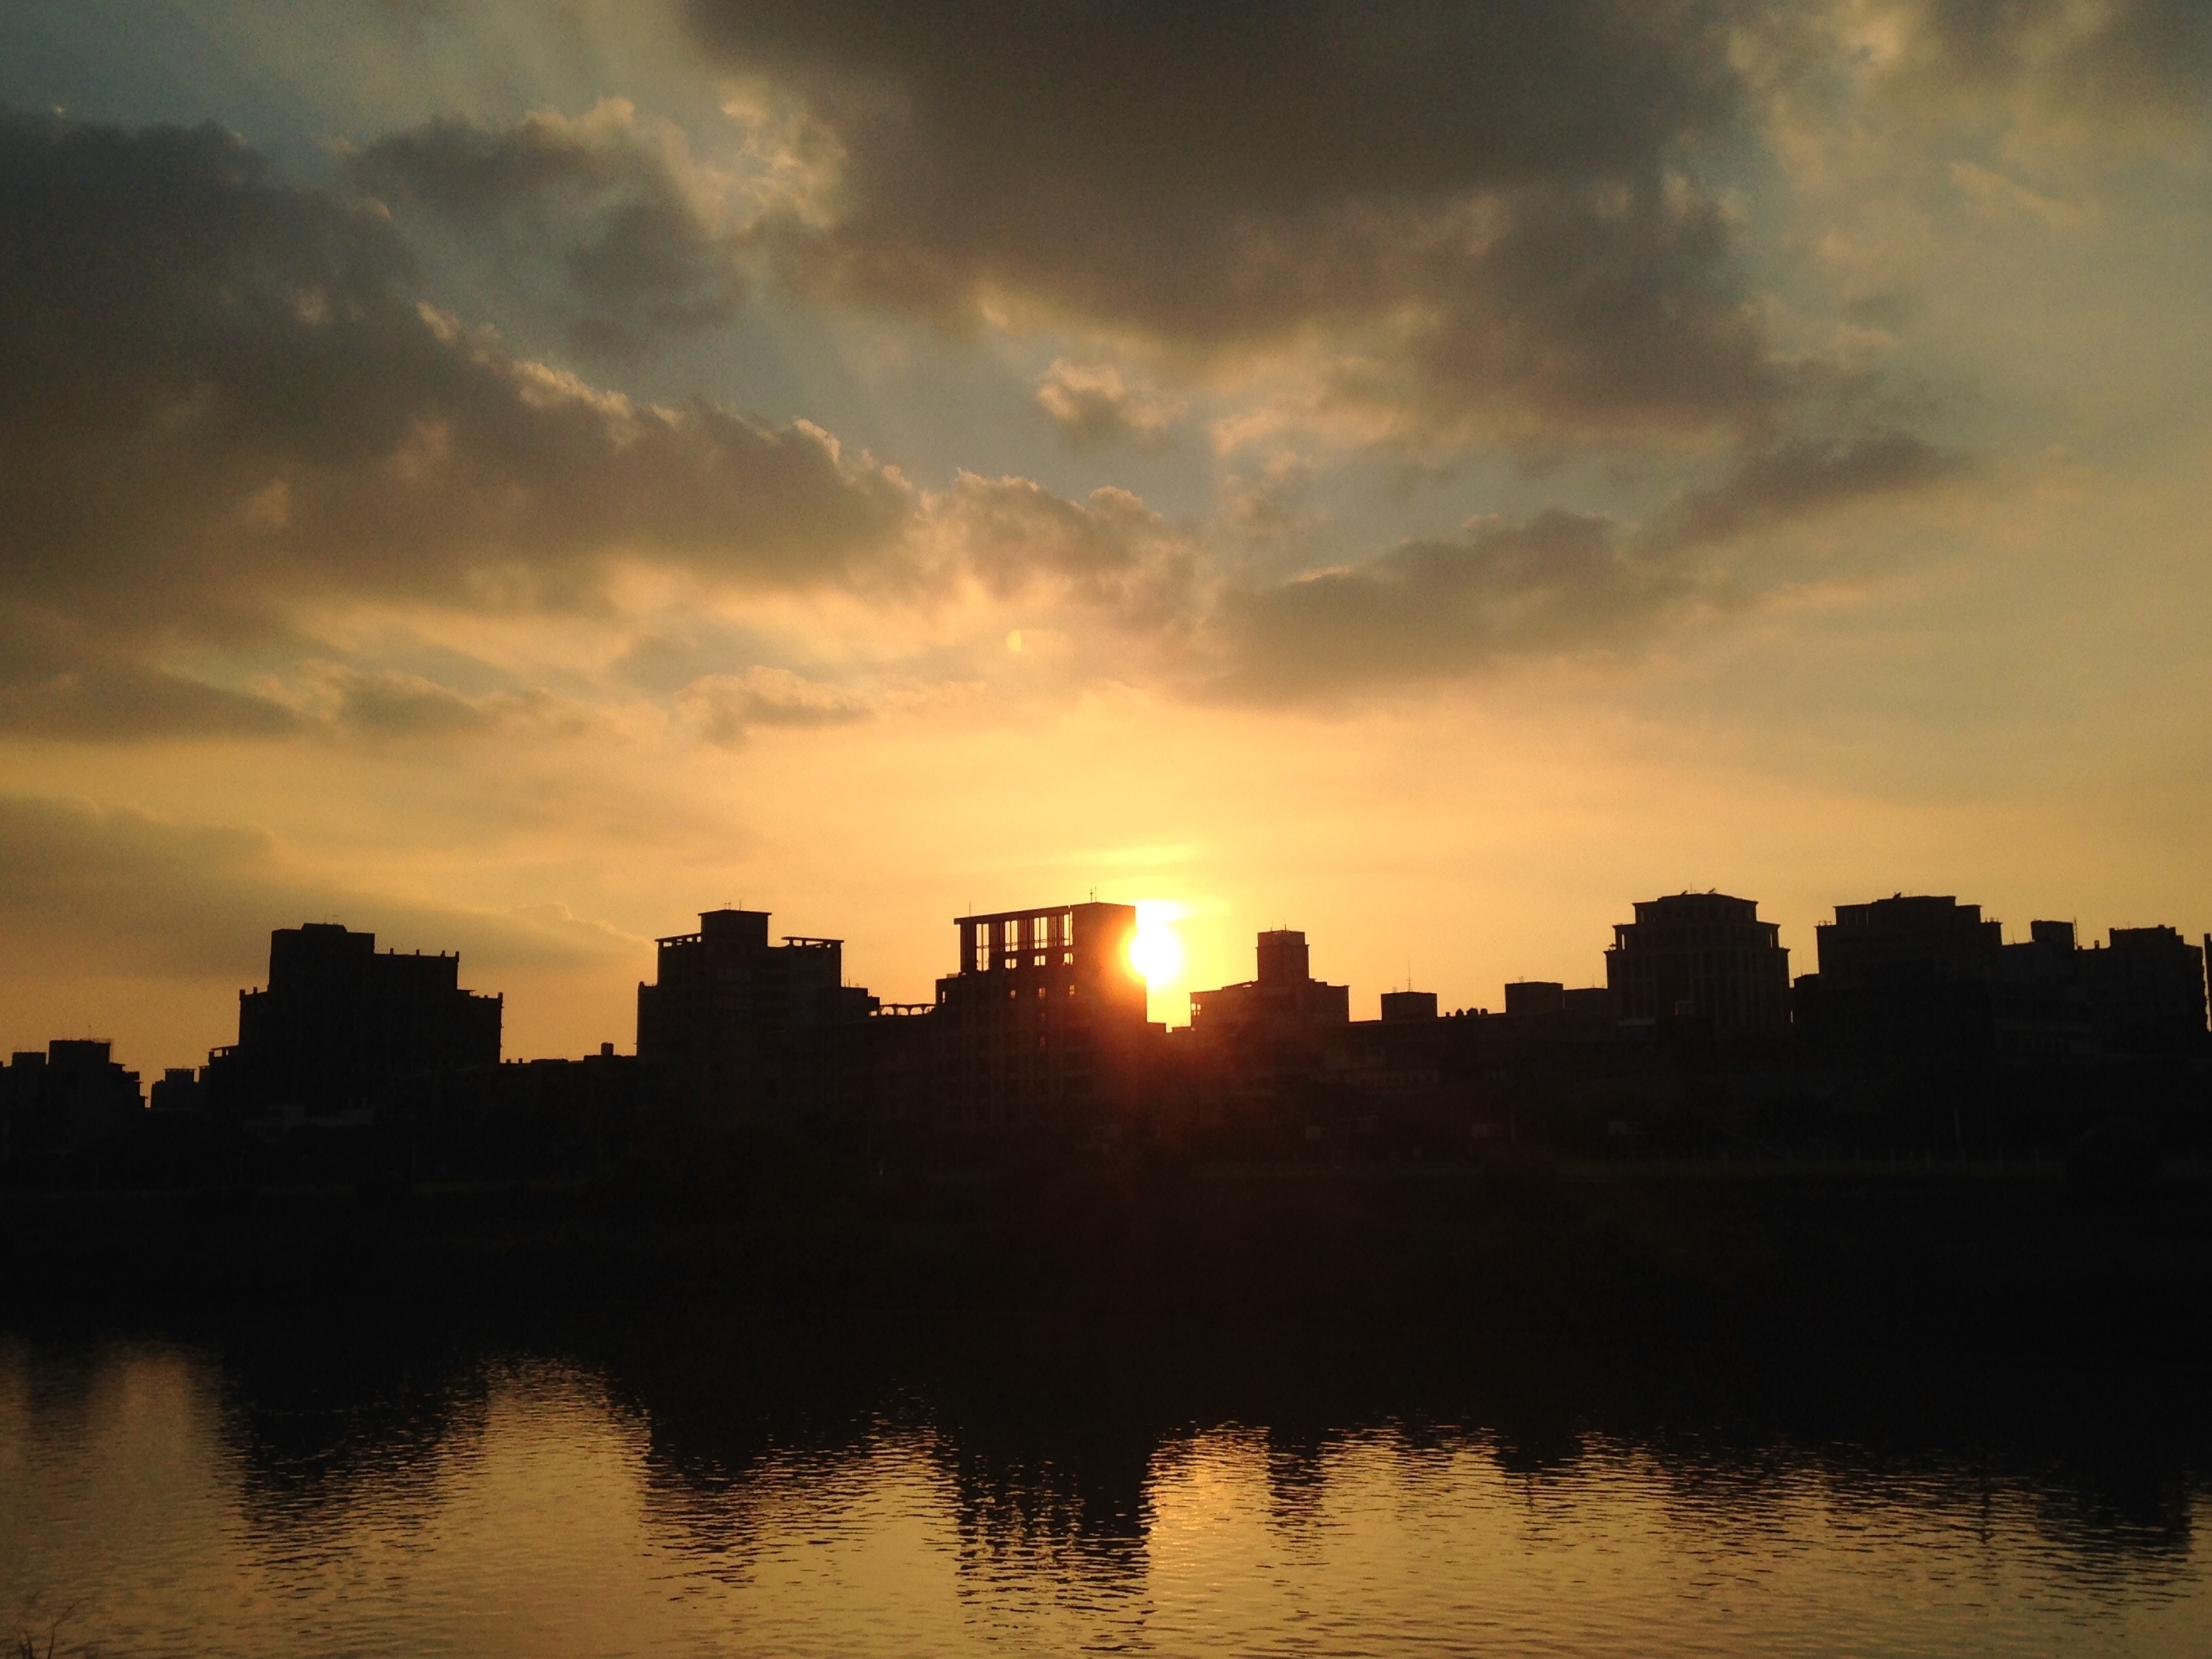
horizon, cloud, sky, sun, sunrise, sunset, skyline, sunlight, morning, dawn, atmosphere, river, dusk, evening, reflection, afterglow, atmospheric phenomenon, red sky at morning